1988 Centennial Cup

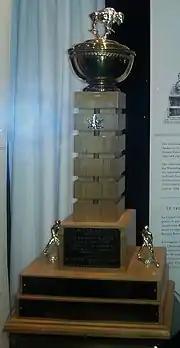
Ornate gold-plated bowl mounted on a wooden plinth atop a two-tier rectangular wooden base adorned with name plates

The 1988 Centennial Cup is the 18th Junior "A" 1988 ice hockey National Championship for the Canadian Junior A Hockey League.